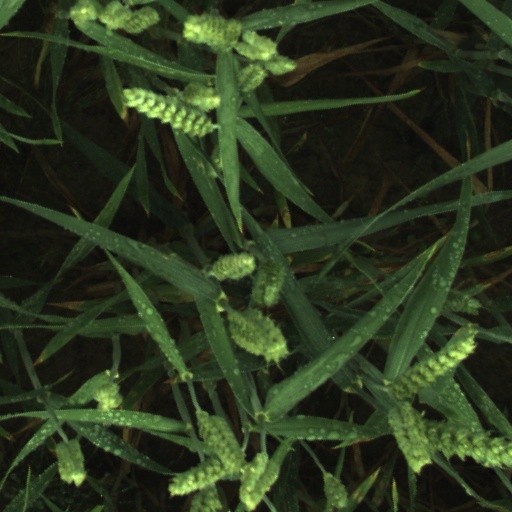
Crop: wheat